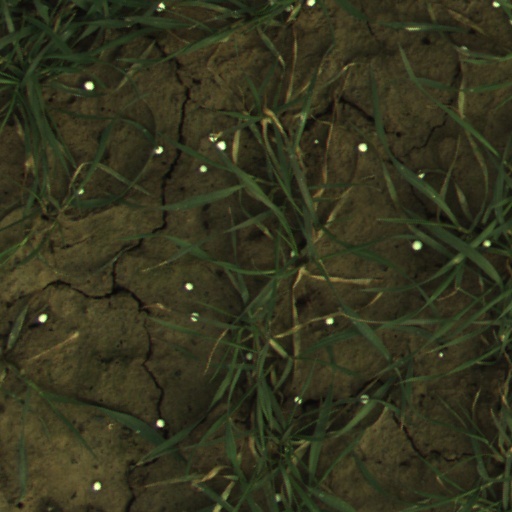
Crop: wheat